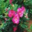
Label: rose